Marriage of convenience

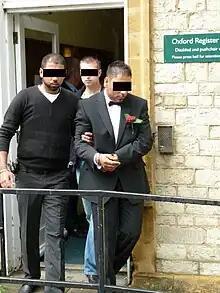
Operation by officers from the UK Border Agency at Oxford Registry Office on 8 June 2010 to stop a suspected sham marriage

Marriages of convenience are often contracted to exploit legal loopholes of various sorts. A couple may wed for one of them to gain citizenship or right of abode, for example, as many countries around the world will grant such rights to anyone married to a resident citizen. In the United States, this practice is known as a green card marriage. In Australia, there have been marriages of convenience to bring attention to the government's Youth Allowance laws. On 31 March 2010 two students were publicly and legally married on the University of Adelaide's lawn so that they could both receive full Youth Allowance. In the United States during the era of the Vietnam War, some couples were wed during the man's time of exposure to the military draft; the couple agreed to no contact, followed by an annulment at the end of the (typically one year) marriage. Advertisements were commonly placed in student newspapers to this effect. Because they exploit legal loopholes, sham marriages of convenience often have legal consequences. For example, U.S. Immigration (USCIS) can punish this with a US$250,000 fine and five-year prison sentence.